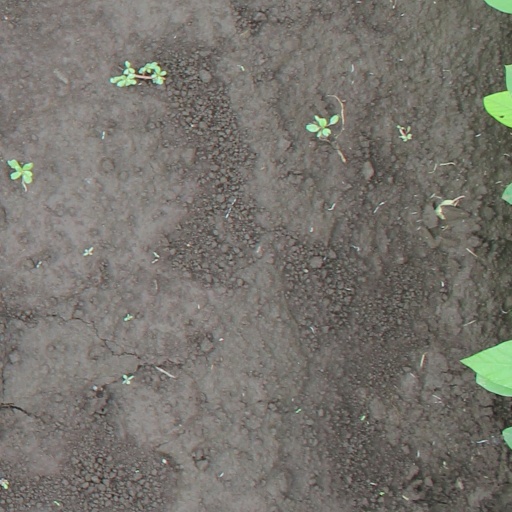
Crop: soybean